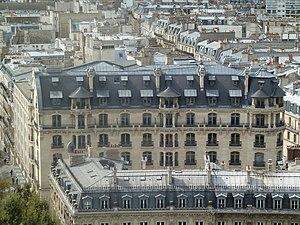
Georges Paul Chedanne est un architecte français.